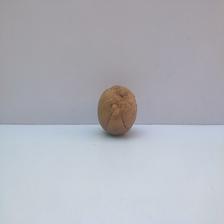
Size: Spoiled